Banksia aemula

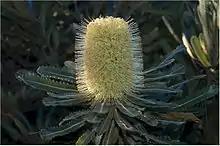
A pale yellow flowerhead nestles among green foliage

Under George's taxonomic arrangement of "Banksia", "B. aemula"s taxonomic placement may be summarised as follows: